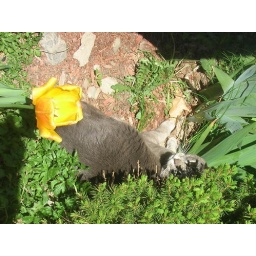
Asleep in the flower bed